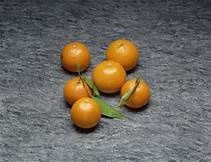
Label: mandarine